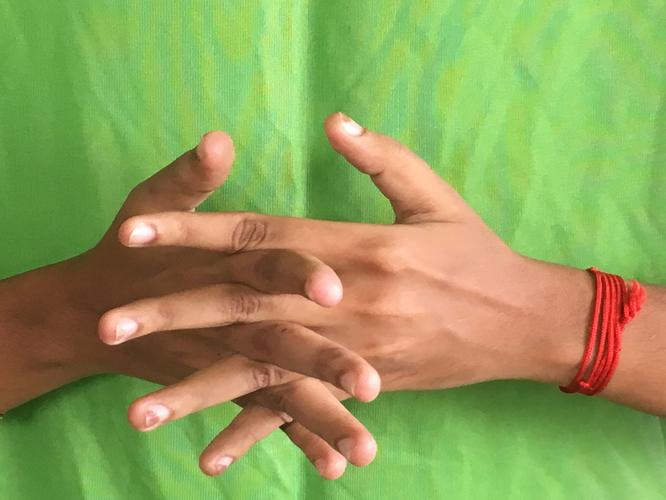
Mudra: Karkatta
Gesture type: double_hand